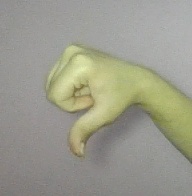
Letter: waw